CFB Valcartier

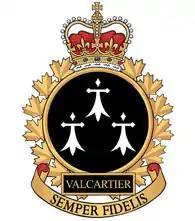
2 CDSB Valcartier

2nd Canadian Division Support Base Valcartier (2 CDSB Valcartier), formerly known as and commonly referred to as Canadian Forces Base Valcartier (CFB Valcartier), is a Canadian Forces base located in the municipality of Saint-Gabriel-de-Valcartier, north northwest of Quebec City, Quebec, Canada. The 2nd Canadian Division is stationed at the base, comprising the 5 Canadian Mechanized Brigade Group and the 2nd Canadian Division Support Group.